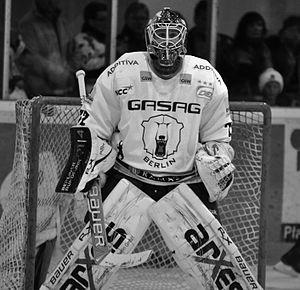
Robert Steffen Karl Zepp est un joueur professionnel de hockey sur glace canado-allemand. Il évolue au poste de gardien de but.